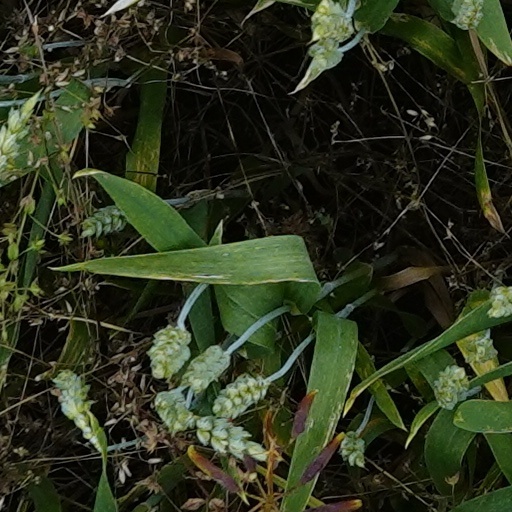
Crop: wheat